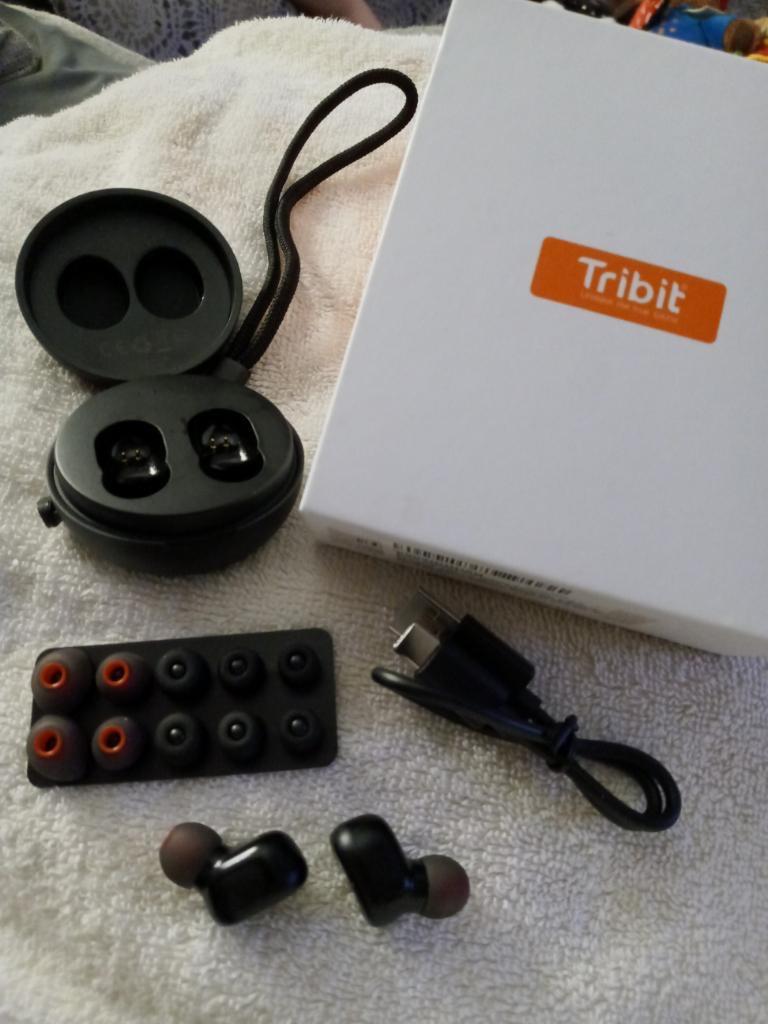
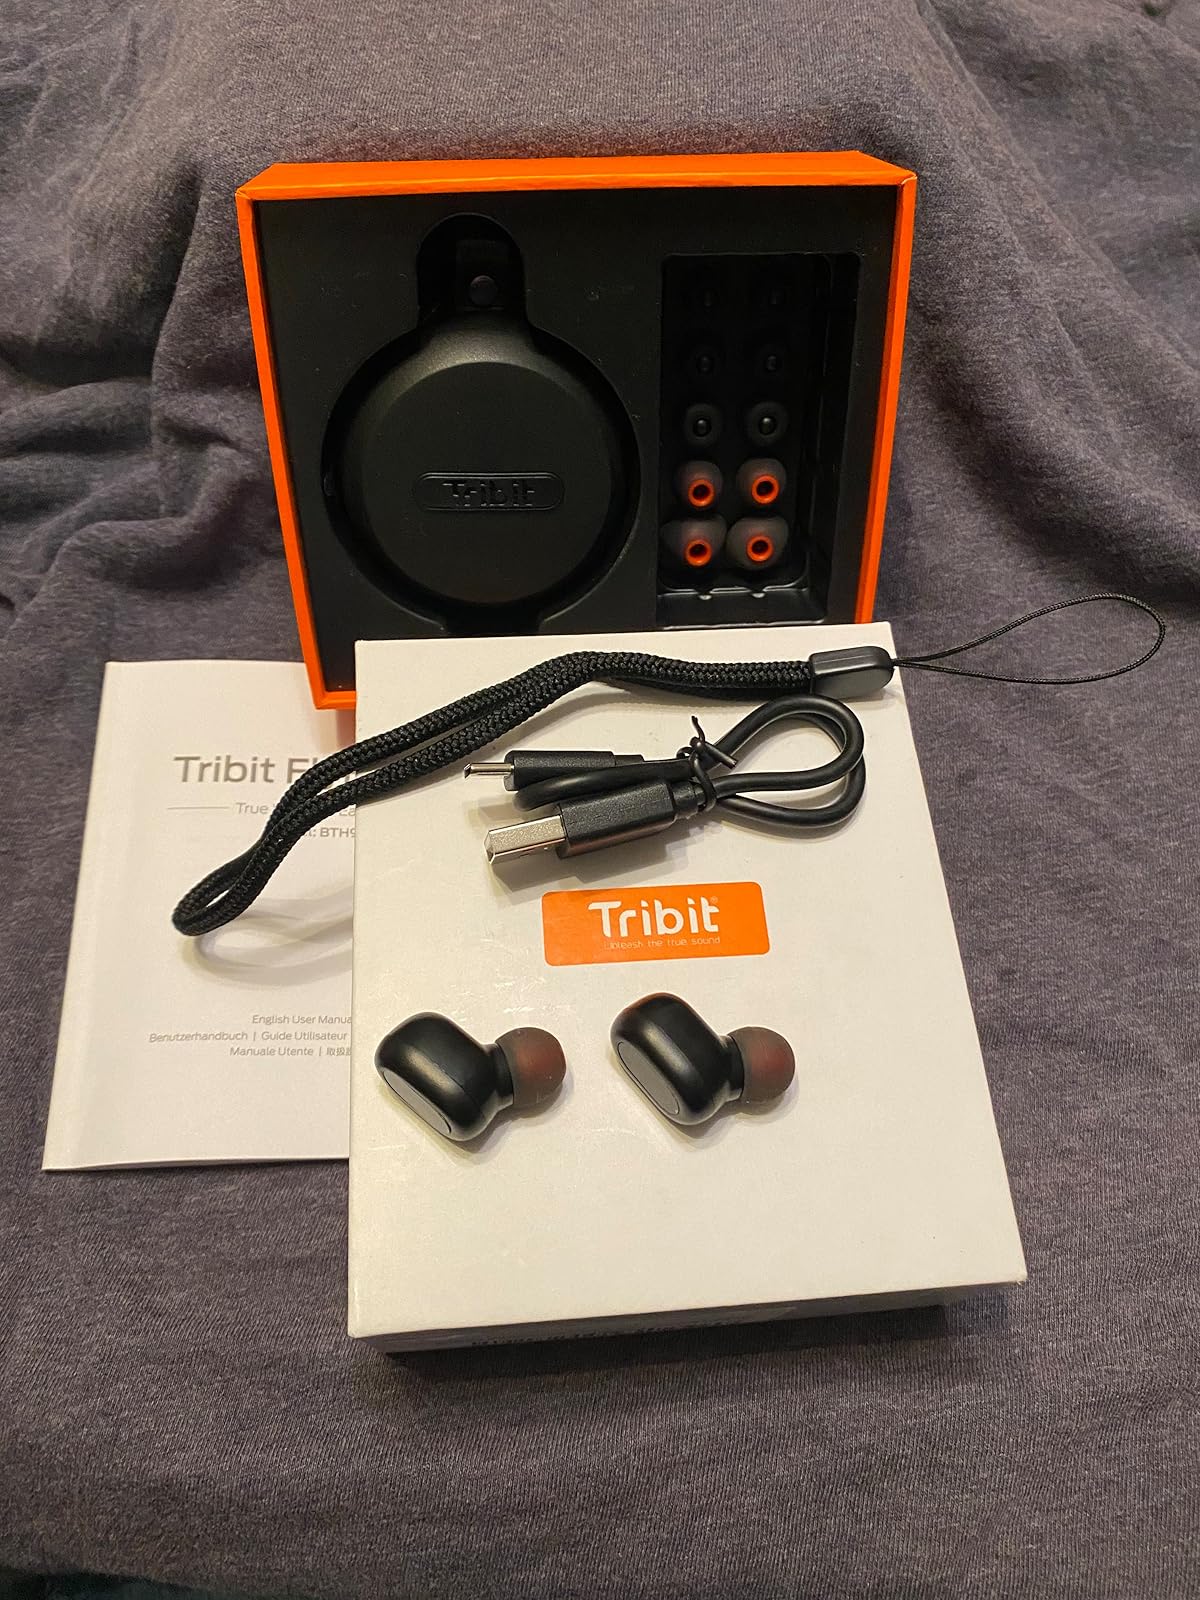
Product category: earbuds
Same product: yes